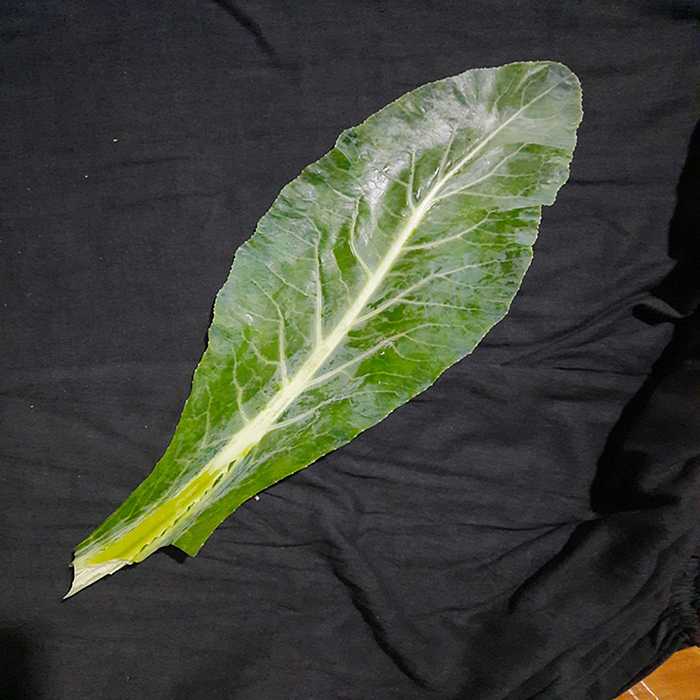
Plant: Cauliflower
Label: Fresh leaf